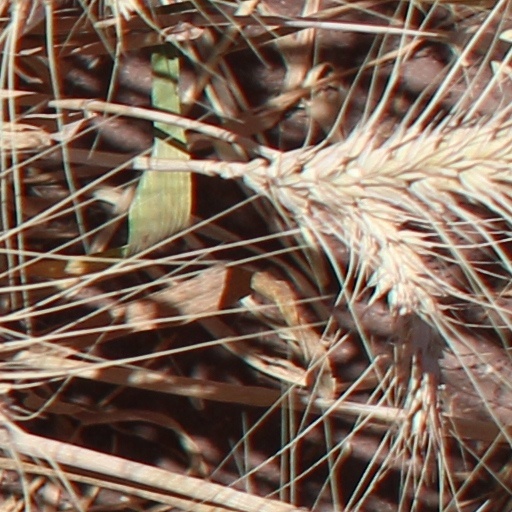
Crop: wheat